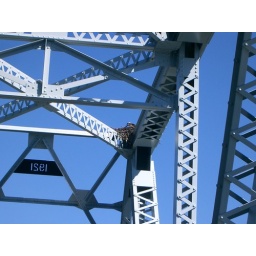
Osprey nest on the bridge over Couer D'Alene lake